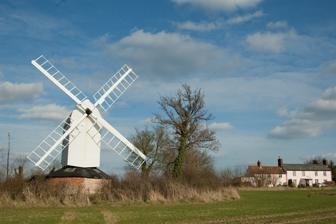
Building: Bragg's Mill, Ashdon
Country: United Kingdom
Year built: 1757
Historic site in England Ashdon Windmill Bragg's Mill in 2009 Origin Mill name Bragg's Mill, William Bragg's Mill Bartlow Hamlet Mill Stevington End Mill Grid reference TL 595 425 Coordinates 52°03′30″N 0°19′33″E / 52.0584°N 0.3258°E / 52.0584; 0.3258 Operator(s) Ashdon Windmill Trust Year built 1757 Information Purpose Corn mill Type Post mill Roundhouse storeys Single storey roundhouse No. of sails Four Sails Type of sails Patent sails Windshaft Wooden windshaft, cast iron poll end Winding Tailpole Bragg's Mill , William Bragg's Mill , Bartlow Hamlet Mill or Stevington End Mill is a grade II listed post mill at Ashdon , Essex , England which has been restored. History Bragg's Mill was built in 1757 by William Haylock, a carpenter of Ashdon. In 1813, the mill was advertised for sale, then having two pairs of millstones . At this time it was still an open trestle mill . The mill was extended at the tail c1815. A roundhouse was added circa 1820. The mill was working until c1912. By 1932 the mill was being propped up from beneath, as the side girt on the left side had failed. The mill was renovated in the late 1950s, but was derelict again by 1974, when further repairs were carried out. The sails were removed in the 1990s. Restoration A meeting of the villagers in April 1999 agreed that the windmill should be restored and that included the sails being fitted. The Ashdon Windmill Trust Ltd was formed and registered as a charity. Planning permission and listed building permission were obtained. In 2000, the mill was gifted to Ashdon village by the Thurlow Estate, who owned it, with the promise of a £25,000 donation once the Trust had raised £25,000 itself. The Essex Environment Trust gave a grant of £40,000 in 2001. Restoration of the mill started in March 2002. Vincent Pargeter was engaged to do the restoration. The frame of the mill was straightened, and the mill completely reclad in new weatherboards . By 2004 the mill was resplendent in a new coat of white paint. In July 2004, a grant of £46,900 was received from the Heritage Lottery Fund . New sails were fitted on 5 July 2006. Description For an explanation of the various pieces of machinery, see Mill machinery . Bragg's Mill is a post mill with a single storey roundhouse. It has four patent sails carried on a wooden windshaft with a cast iron poll end. Two sails are double shuttered and two are single shuttered. Two pairs of millstones are driven, arranged Head and Tail. The mill is winded by tailpole. The mill is 34 ft (10.36 m) high to the roof. Trestle and roundhouse Before the recent restoration, the lower crosstree had been clamped at a quarterbar joint. The crosstrees stand within 3 ft 4 in (1.02 m) of ground level. The brick piers that the crosstrees rest on had been tarred, and the crosstrees themselves painted white, evidence that the mill was built as an open trestle mill. Both crosstrees are of oak , the upper being 24 ft (7.32 m) long and 13 by 12 in (330 by 305 mm) in section, whilst the lower crosstree is 12 by 11 1 ⁄ 2 in (305 by 292 mm) at the ends, thickening to 13 + 1 ⁄ 2 in (343 mm) at the centre. The post is 17 ft 6 in (5.33 m) long, and 27 in (686 mm) square at its base. Body The mill in 2012 The body of the mill measures 19 ft 10 in by 11 ft (6.05 by 3.35 m) in plan. At some point, the body of the mill had been extended at the back to provide room for a bolter. It was originally only 16 ft 6 in (5.03 m) long. The crown tree is 20 in (508 mm) square at the ends, thickening to 20 by 23 in (508 by 584 mm)  at the centre. The side girts are 6 by 17 in (152 by 432 mm) by  in section. Sails and windshaft The windshaft is of wood with a cast iron poll end, probably fitted at the same time that the Patent sails were added. The mill would originally have been built with common sails. Machinery The clasp arm wooden head wheel was converted from Compass arm construction, it is 7 ft 4 in (2.24 m) diameter. The wooden tail wheel has also been similarly converted, it is 6 ft 4 in (1.93 m) diameter. The mill was originally built with a single pair of millstones, the second pair probably being added when the mill was extended at the rear. Millers Josiah Giblin 1809 - 1819 John Ruse 1830 John Brown 1848 Frederick and John Ruse 1850 John Bragg 1898 William Bragg 1894 - 1912 References for above:- Culture Bragg's Mill in its last working years was described in the book Five Miles from Bunkum . Public access The mill is open to the public on the second Sunday of each month, starting in April each year. References